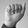
ASL letter: A